Hamilton Burger

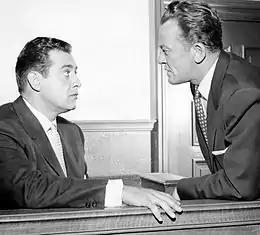
William Talman (right) as Hamilton Burger, with Raymond Burr in the CBS-TV series "Perry Mason" (1957–66)

Hamilton Burger is the fictional Los Angeles County District Attorney (D.A.) in the series of novels, films, and radio and television programs featuring Perry Mason, the fictional defense attorney created by Erle Stanley Gardner.